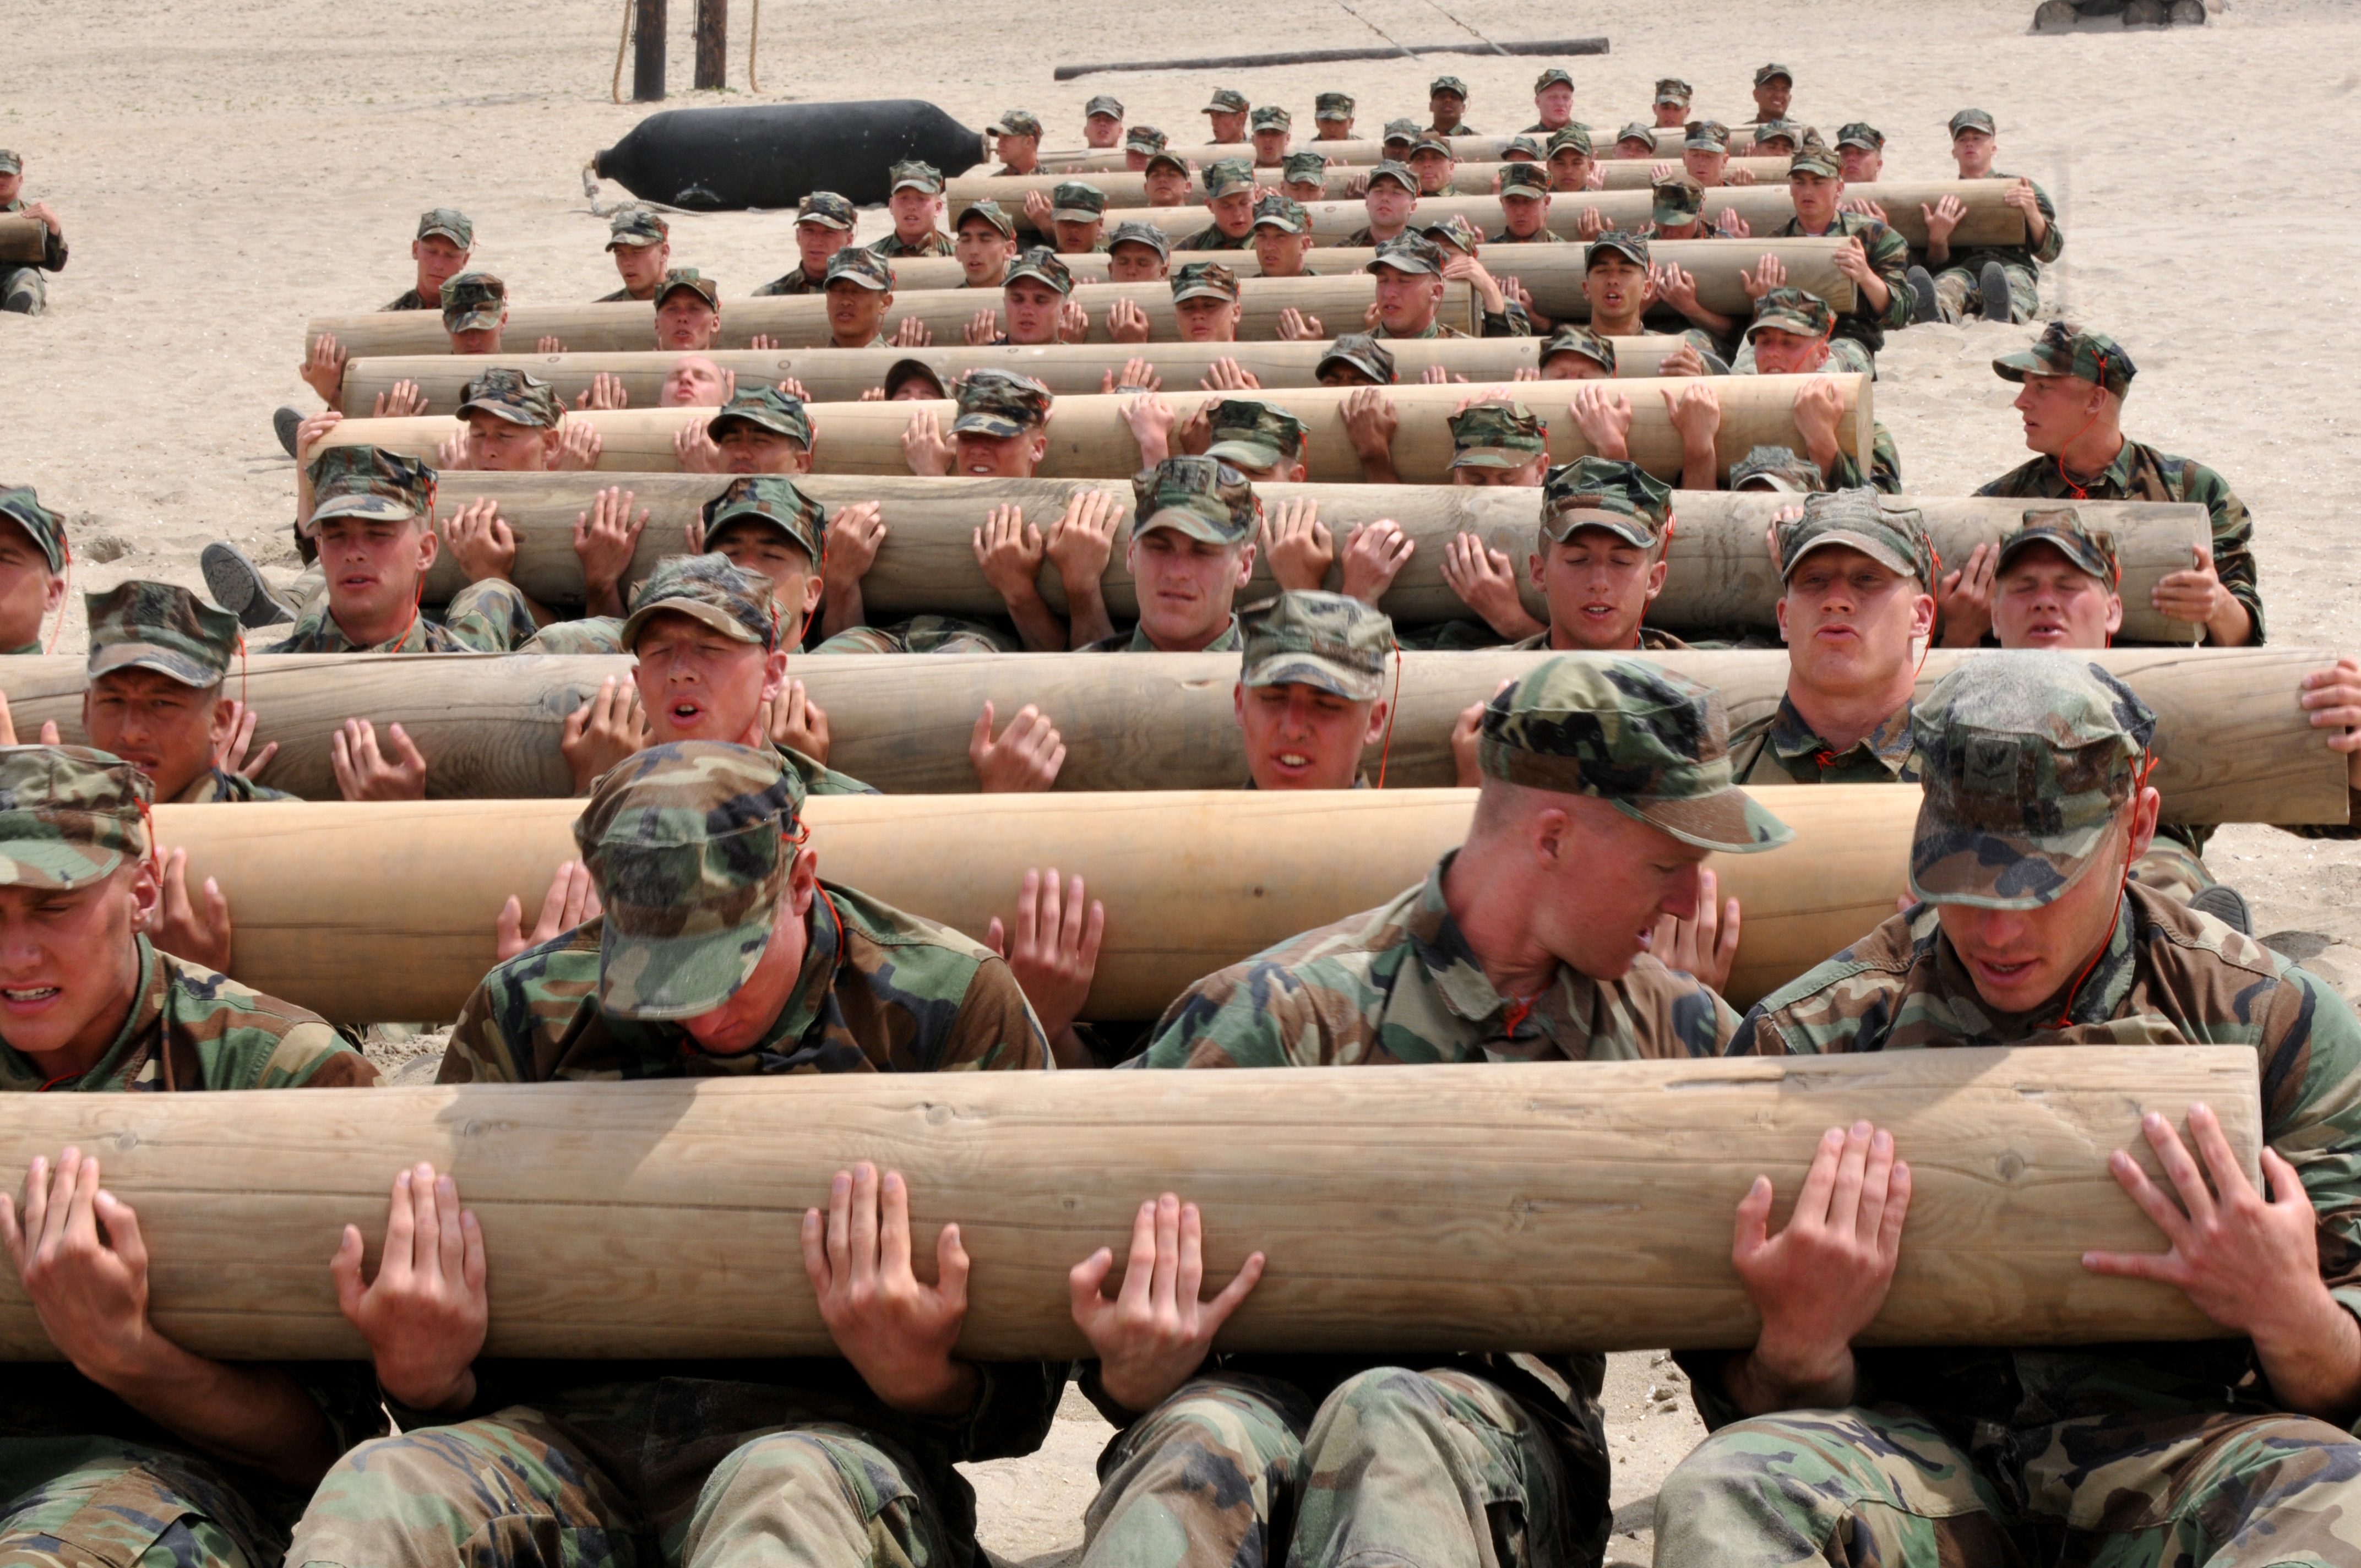
people, military, soldier, army, exercise, weapon, fitness, determination, logs, soldiers, strength, troop, marines, staff, infantry, cooperation, firearm, air force, persistence, militia, military police, teamwork training